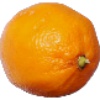
Label: Lemon Meyer 1